Beatrice I, Countess of Burgundy

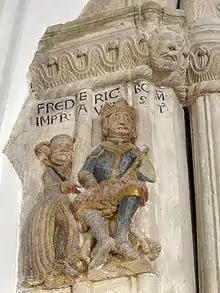
Relief of in Freising Cathedral depicting Beatrice and Frederick.

After their marriage, Frederick took control of the County of Burgundy by the right of his wife and became her co-ruler. Although formally co-rulers, Beatrice's name was seldom included in the charters managing the affairs of Burgundy before the year of 1166, after which more charters were issued in the name of both Beatrice and Frederick as joint rulers of Burgundy. Her actual involvement in the rule of Burgundy is unknown. Her younger son Otto was named the heir to Burgundy, rather than her elder son.